Oil platform

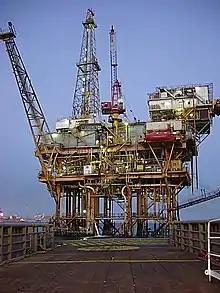
Offshore platform, Gulf of Mexico

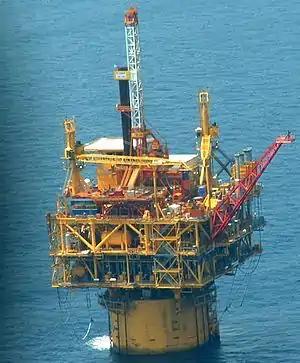
Devil's Tower spar platform

Around 1891, the first submerged oil wells were drilled from platforms built on piles in the fresh waters of the Grand Lake St. Marys (a.k.a. Mercer County Reservoir) in Ohio. The wide but shallow reservoir was built from 1837 to 1845 to provide water to the Miami and Erie Canal.